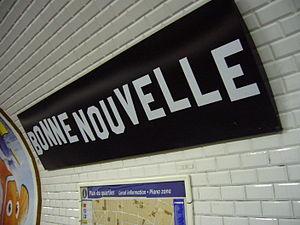
Vue du nom de la station Bonne Nouvelle sur la ligne 8 du métro de Paris.
Bonne-Nouvelle est une station des lignes 8 et 9 du métro de Paris, située à la limite des 2ᵉ, 9ᵉ et 10ᵉ arrondissements de Paris.
La ligne 8 du métro de Paris est une des seize lignes du réseau métropolitain de Paris. Elle relie les stations Balard, au sud-ouest, à Pointe du Lac, au sud-est, suivant un tracé parabolique par la rive droite de la capitale en partie commun avec la ligne 9. Elle est la dernière ligne à avoir été prévue lors de la concession de 1898 et doit alors relier les stations Porte d'Auteuil et Opéra. Ce premier tronçon est ouvert en décembre 1913.